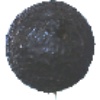
Label: Avocado ripe 1